Gérard Tichy

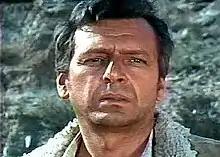
Tichy in "100.000 dollari per Ringo" (1965)

Gerhard Johannes Alexander Tichy Wondzinski (11 March 1920 – 11 April 1992), known as Gérard Tichy, was a German-Spanish actor who appeared in numerous films, including several international productions.